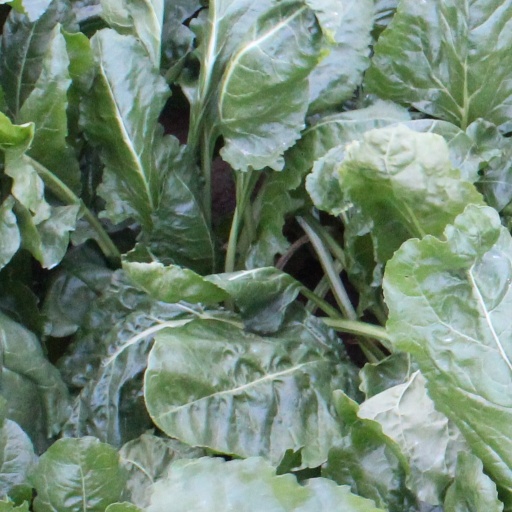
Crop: sugar beet